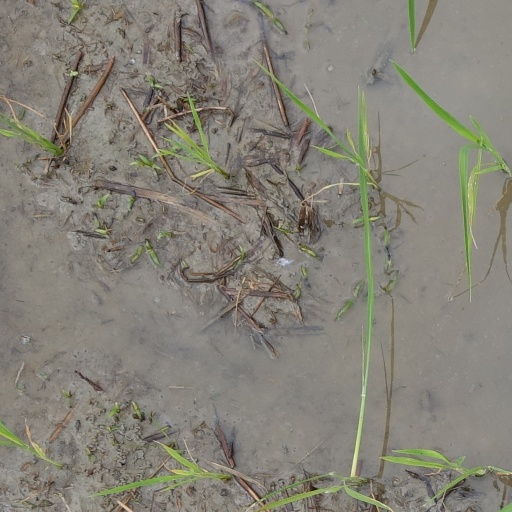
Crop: rice